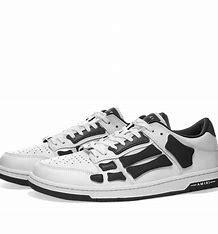
Brand: Amiri
Model: Skel Top